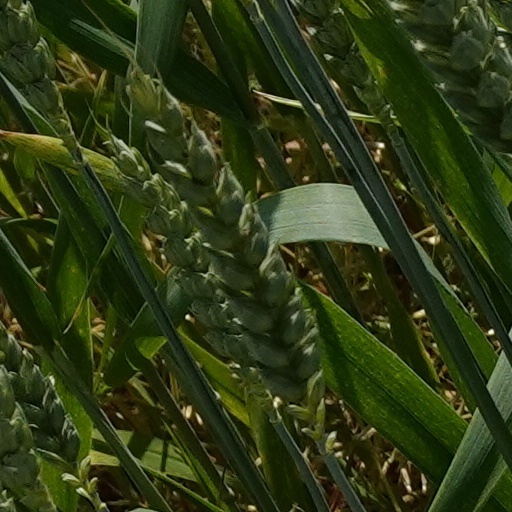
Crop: wheat